Point Breeze, Philadelphia

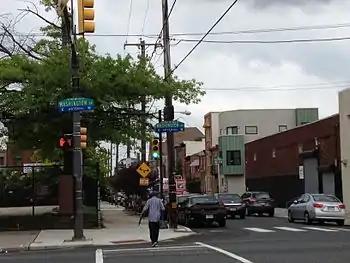
Washington Avenue and 19th Street, looking into Point Breeze

Through the 1960s Point Breeze was reported to be a safe, clean, relatively integrated, and self-sufficient neighborhood, with a thriving business district along Point Breeze Avenue. Residents called it "The Breeze." Rising racial tensions, fear of race riots and white flight in the 1960s and 1970s resulted in many businesses moving away, and the neighborhood becoming majority African American. Also at this time, people who could afford it often moved to newer suburban housing, aided by greater ease in commuting by public transit and highways.